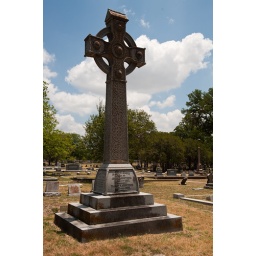
A great stone monument found in the Oakwood Cemetery.